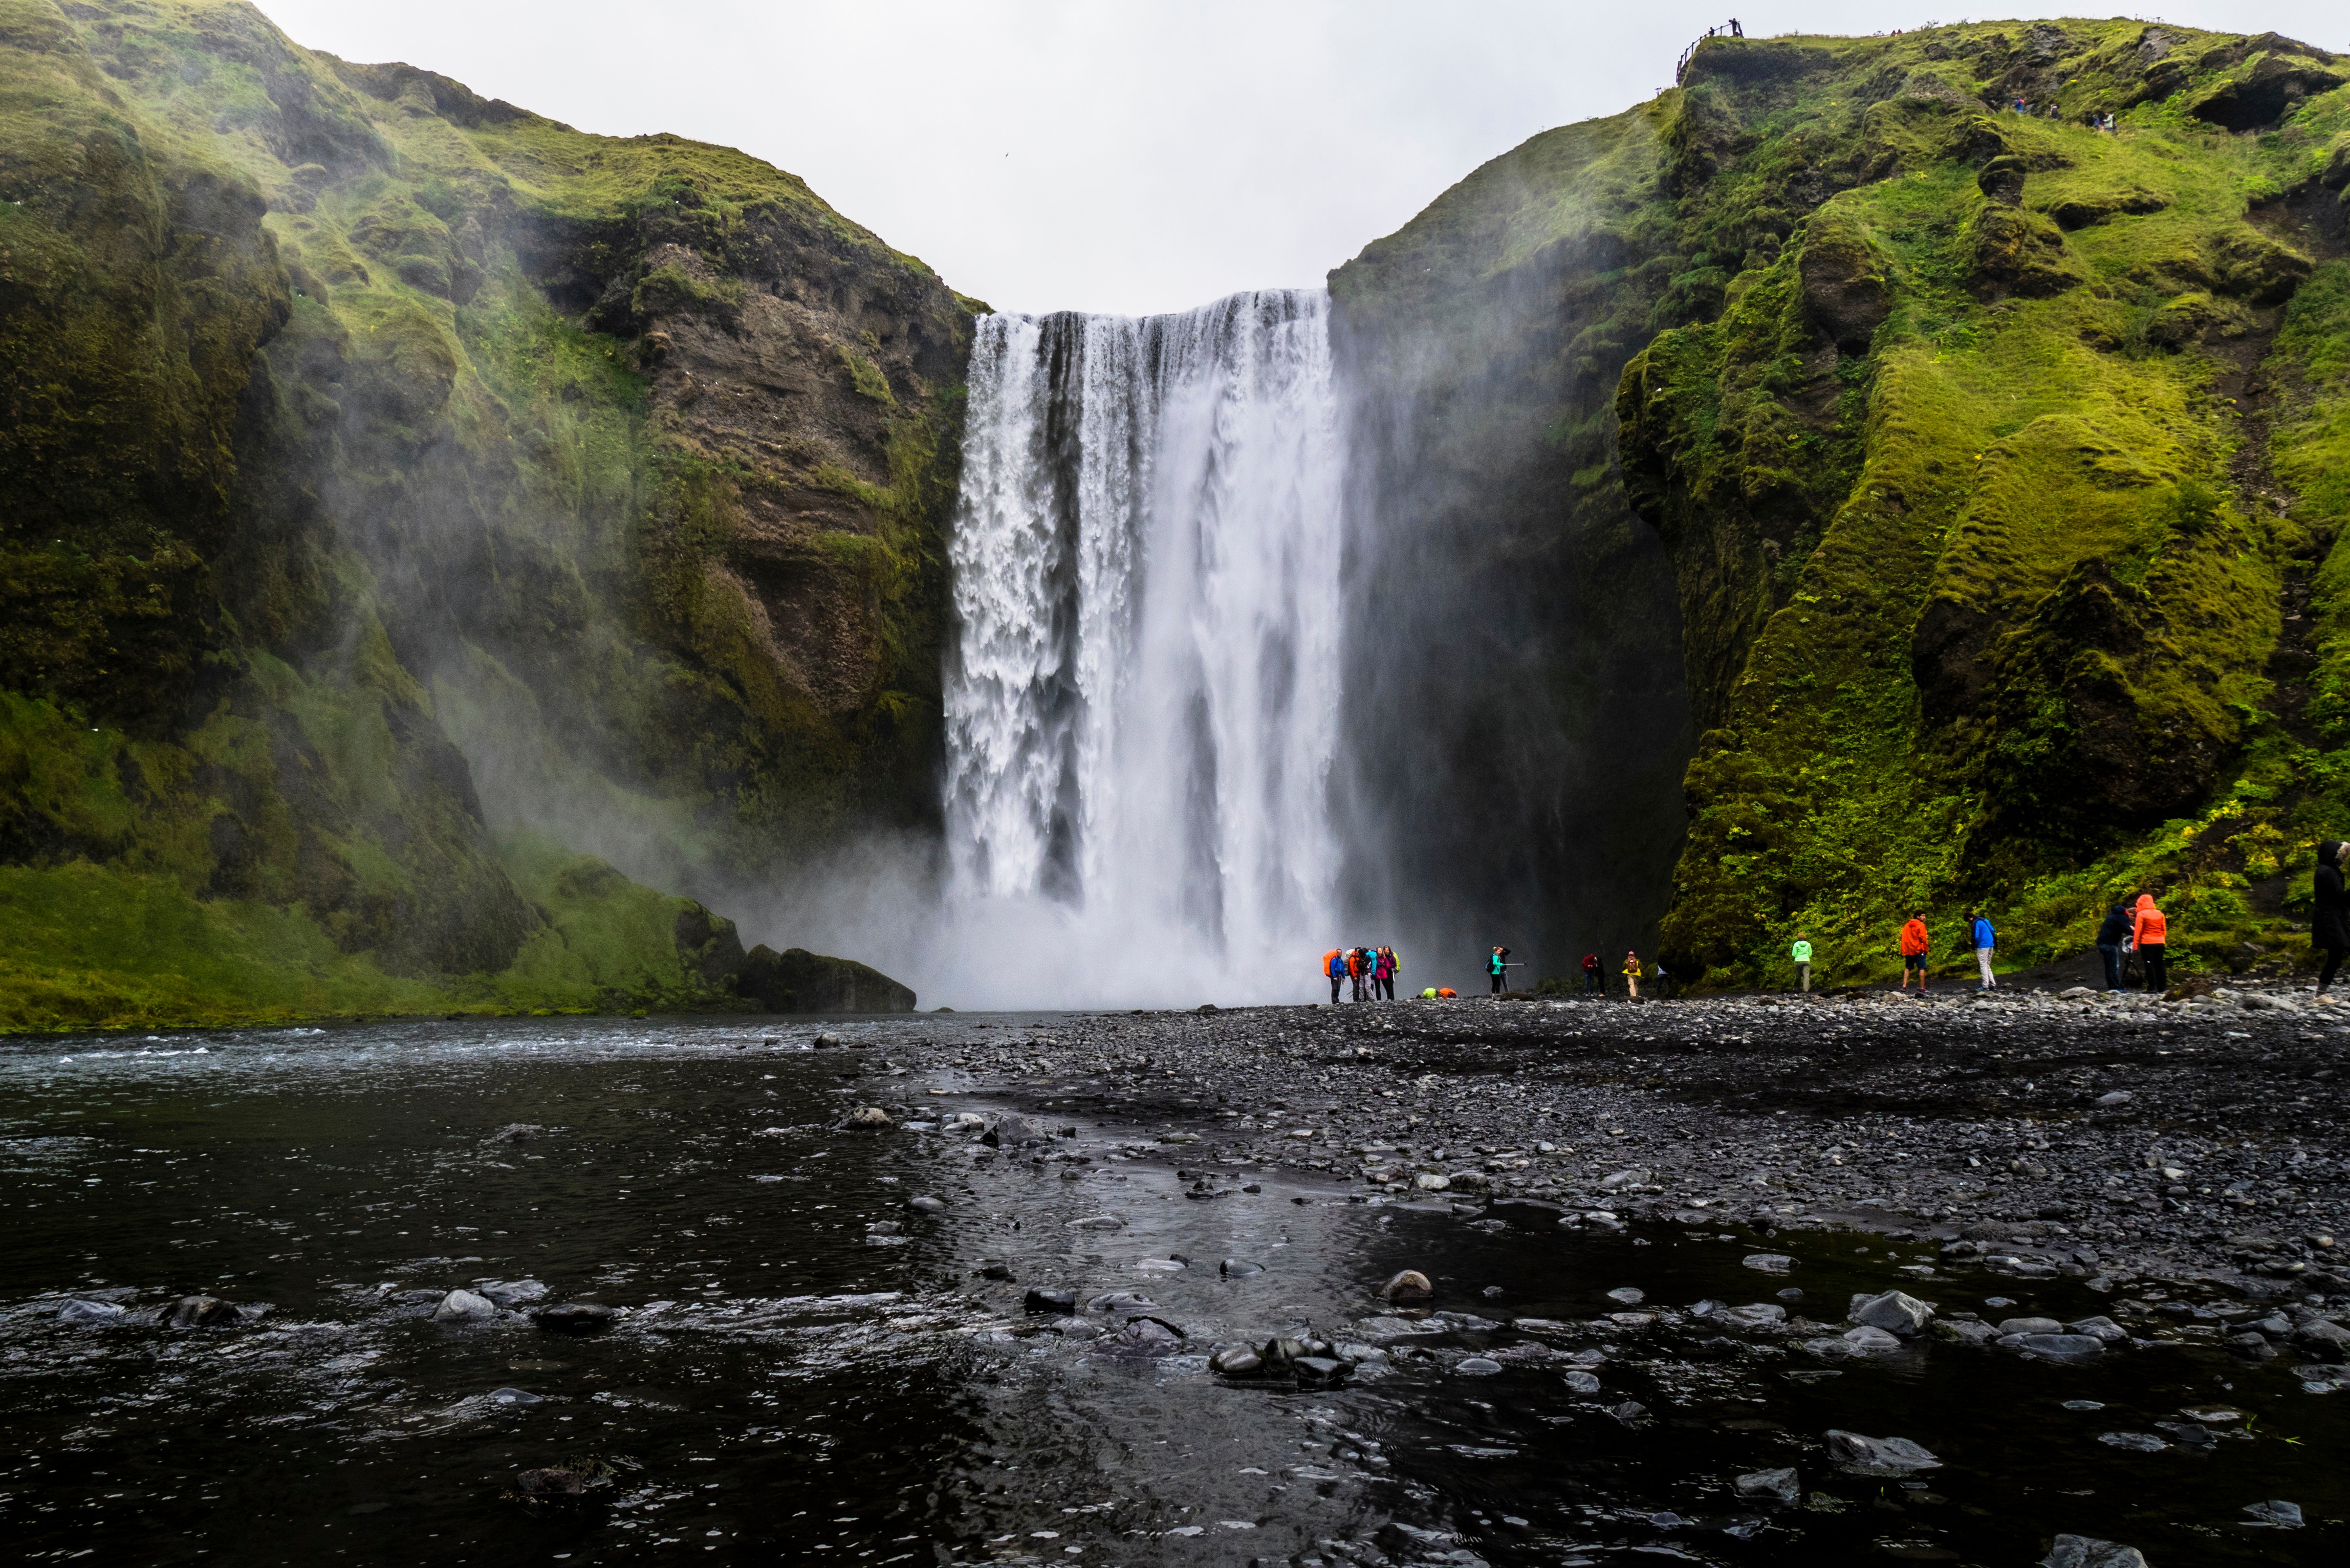
landscape, water, nature, rock, waterfall, river, stream, autumn, body of water, wasserfall, water feature